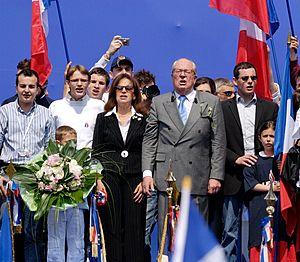
Jean-Marie Le Pen (cravate bleue), sa femme (à sa gauche) et ses partisans chantent l'hymne national à la fin du défilé du Front National en l'honneur de Jeanne d'Arc.
David Rachline, né le 2 décembre 1987 à Saint-Raphaël, est un homme politique français.